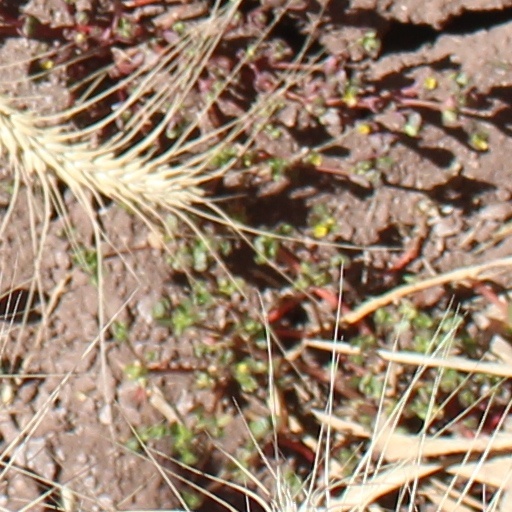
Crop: wheat